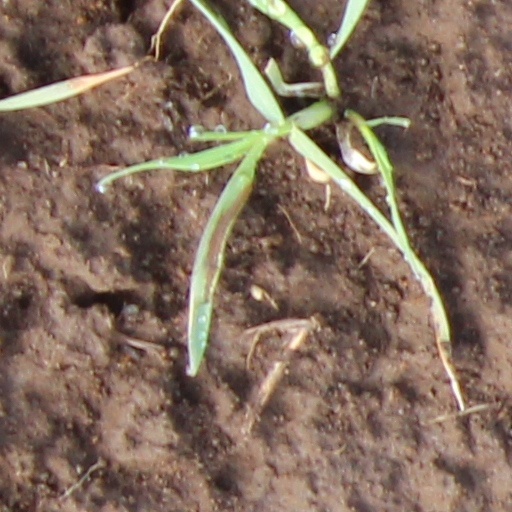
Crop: wheat